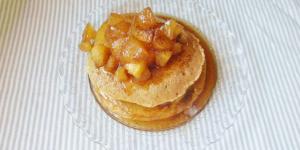
panqueques de canela y manzana